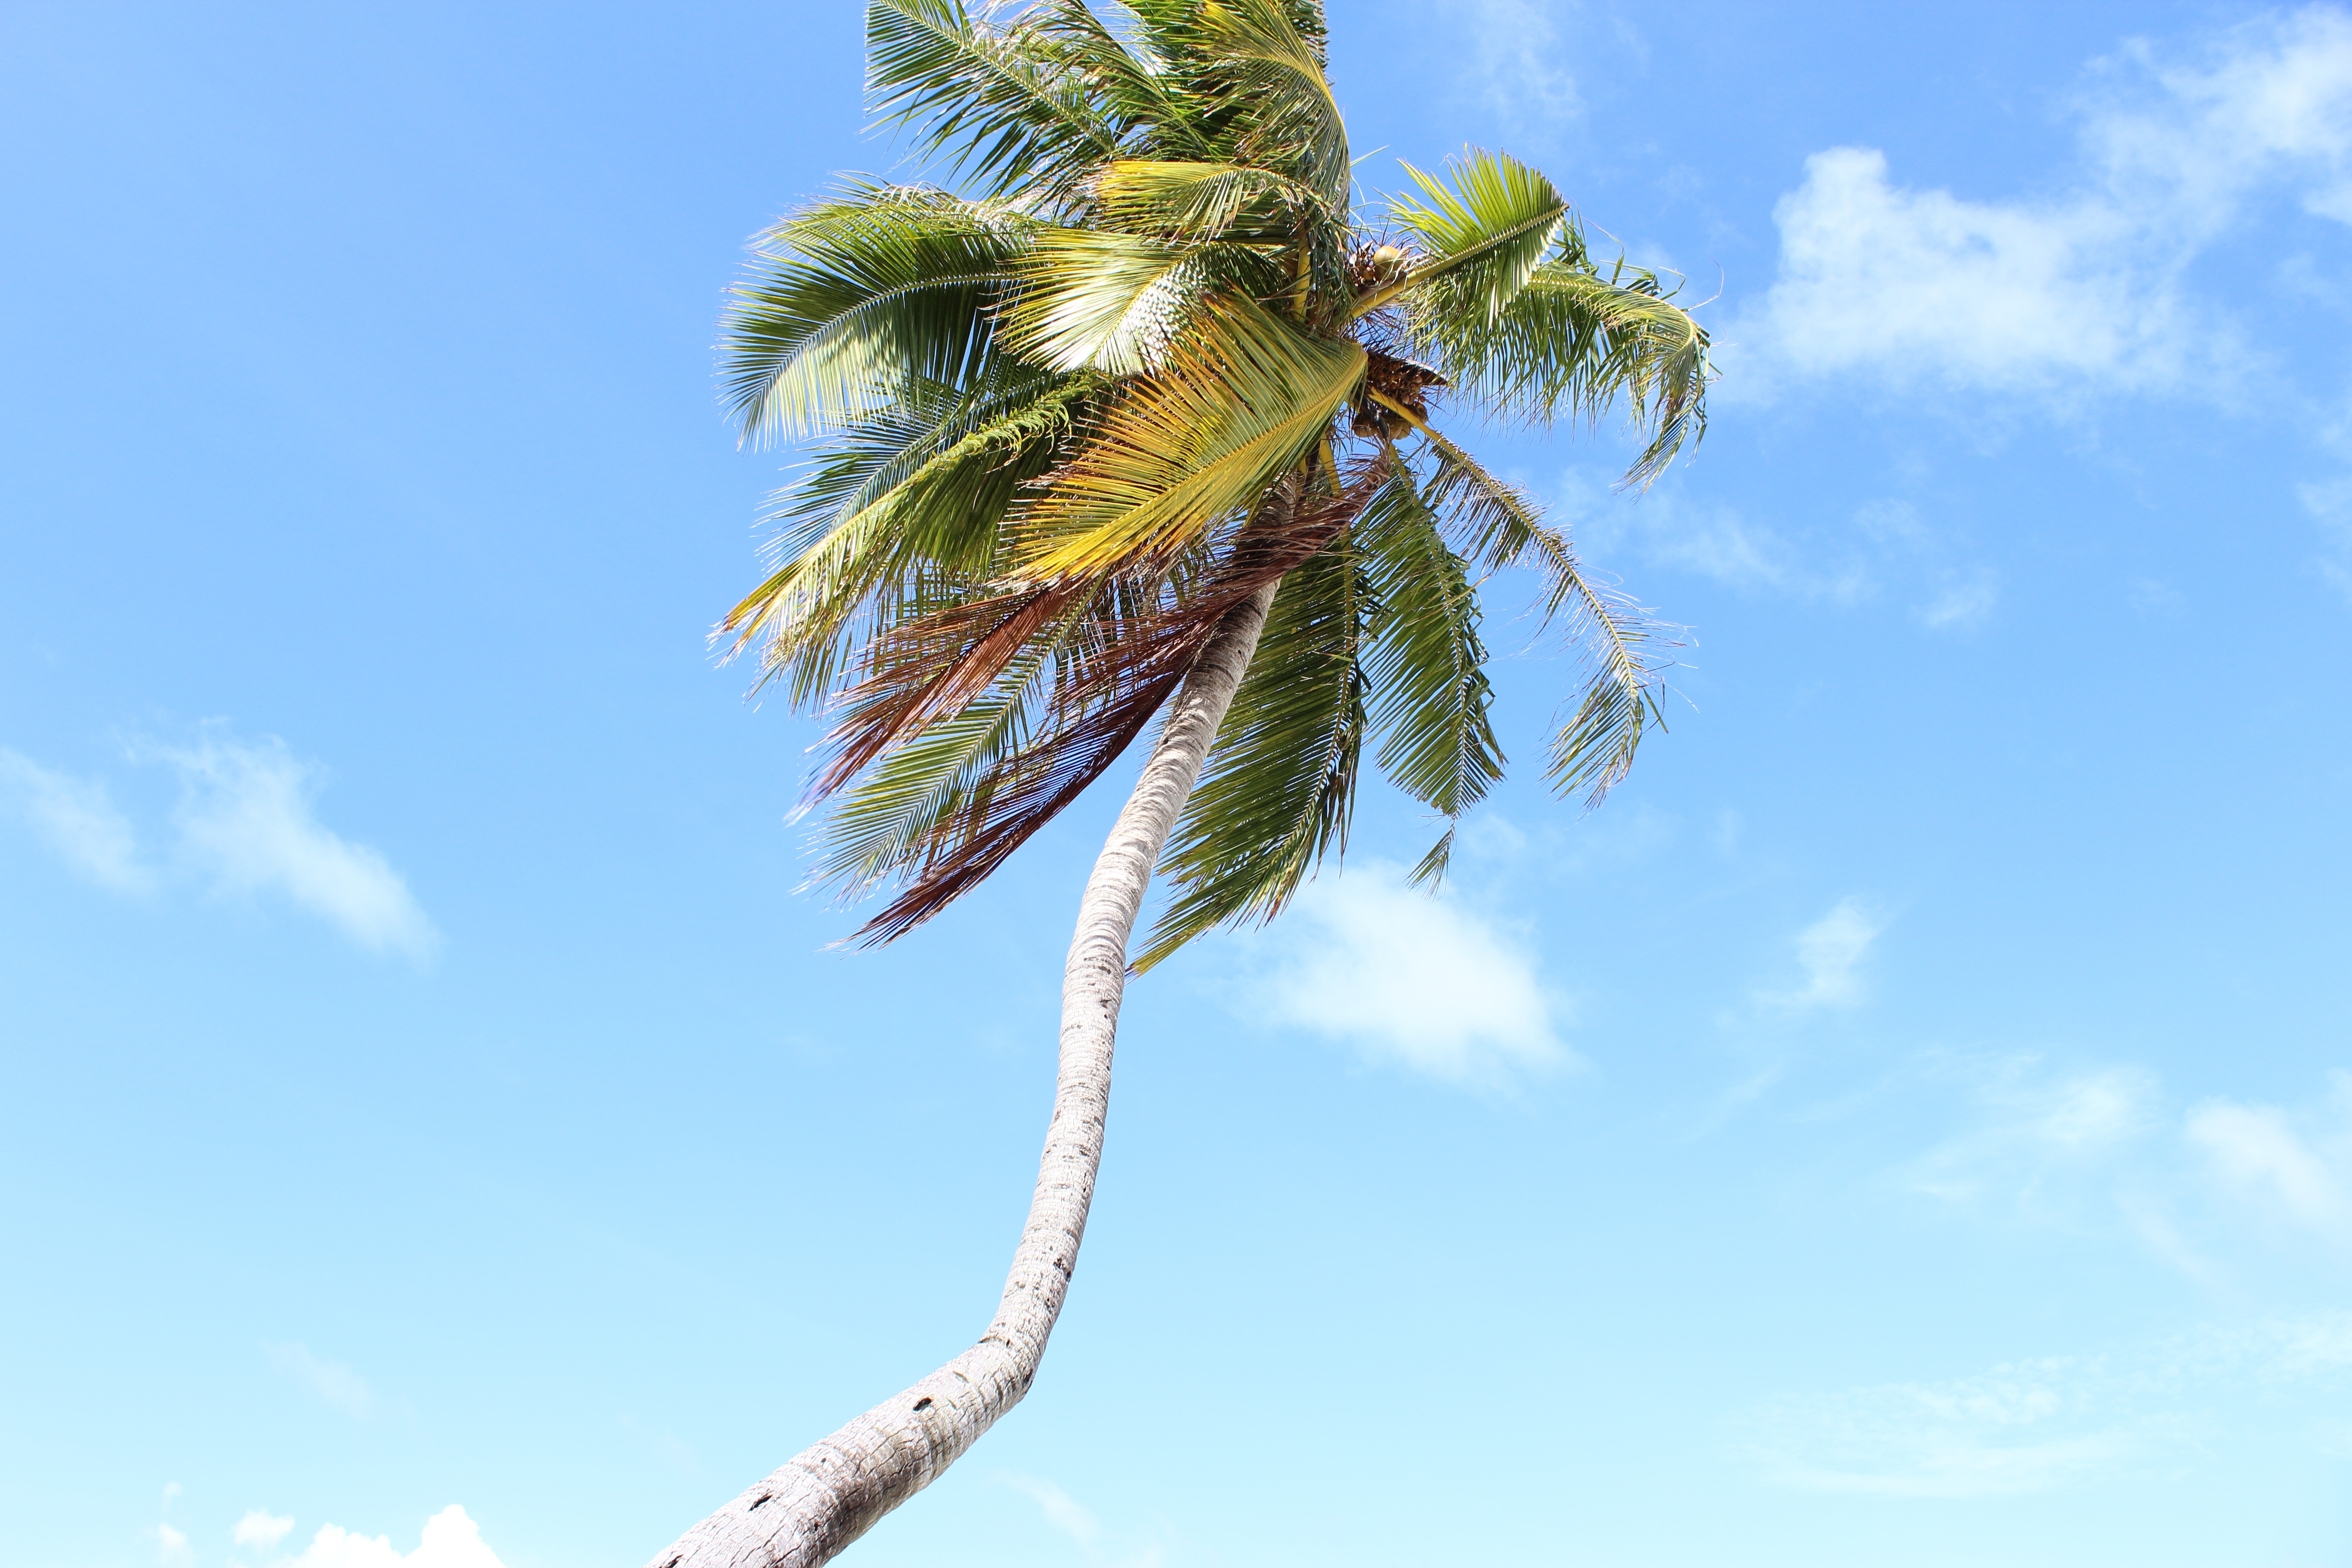
tree, branch, blossom, plant, sky, sunlight, leaf, flower, wind, summer, palm, produce, holiday, flora, clouds, maldives, flowering plant, palm leaves, grass family, plant stem, woody plant, land plant, arecales, palm family